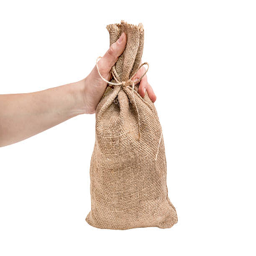
the hand holding the bag .